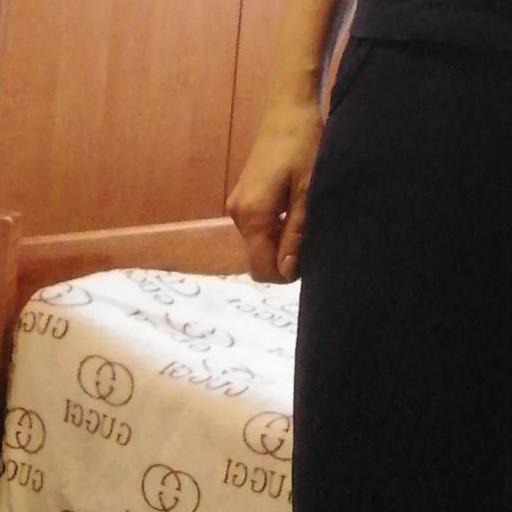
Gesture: no_gesture